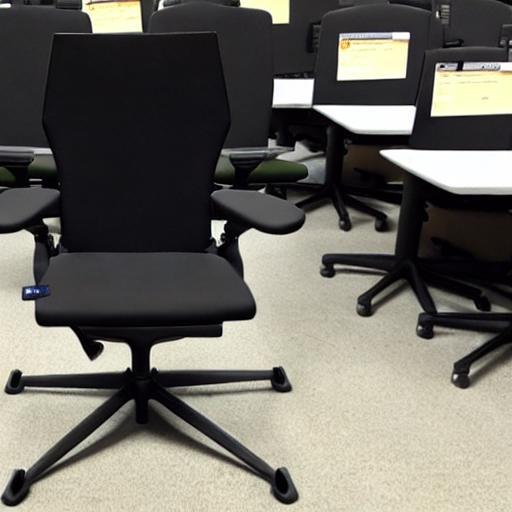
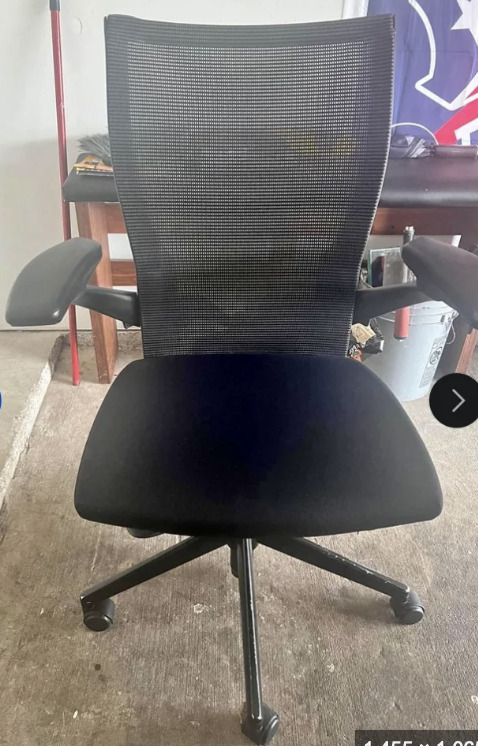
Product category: items_chair
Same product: no